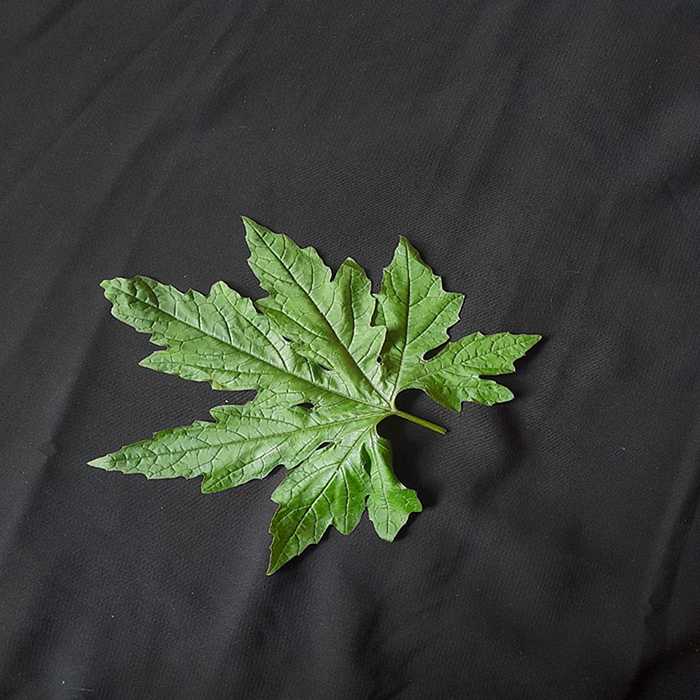
Plant: Bitter Gourd
Label: Fresh leaf